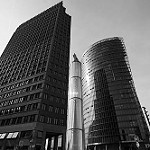
Label: B & W